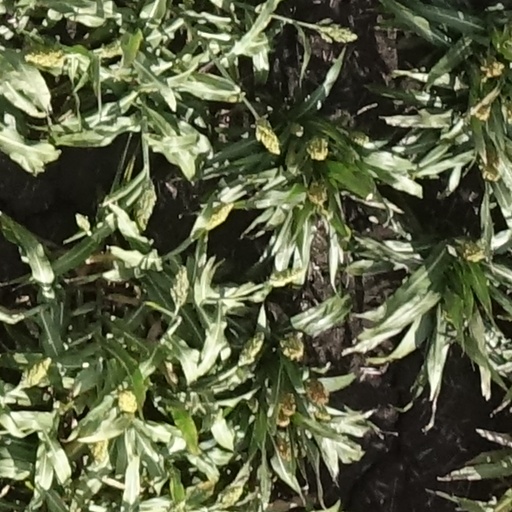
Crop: sorghum